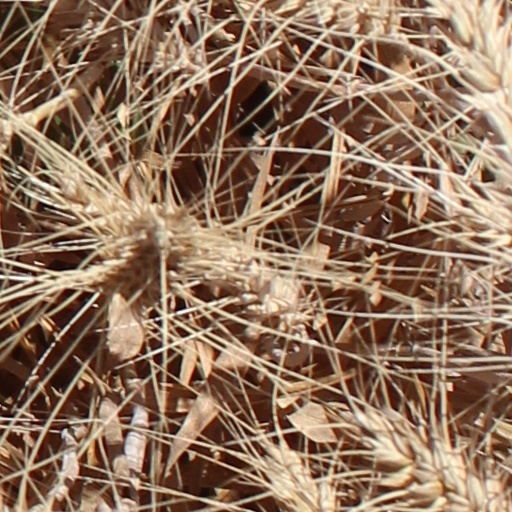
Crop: wheat